Fredy Hirsch

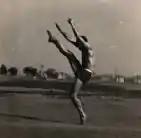
Hirsch performing gymnastics at Hagibor

Hirsch took over the leadership of the scouting branch of the local Aachen Jewish youth association in 1931, and participated in founding the Aachen branch of the "Jüdischer Pfadfinderbund Deutschland" (Jewish Scouting Association of Germany, JPD), a German Jewish scouting organization, in 1932. Later that year, Hirsch moved to Düsseldorf for a job with the JPD. The JPD had Zionist tendencies and a close affiliation with Maccabi Hatzair, a Zionist sporting association. Although Paul joined the JPD, he, like many in the Aachen Jewish community, believed in assimilating into the non-Jewish community. Fredy became an ardent Zionist, supporting the establishment of a Jewish state in then British Mandate of Palestine (now Israel).